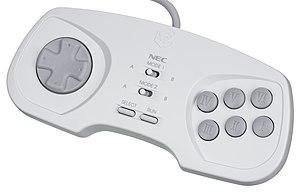
La PC-FX est une console de jeux vidéo 32 bits, développée par NEC. Elle est commercialisée à partir du 23 décembre 1994, soit quelques semaines après la PlayStation de Sony et un mois après la Sega Saturn. Pensée pour succéder à la PC-Engine et à la SuperGrafX, ses jeux sont au format CD-ROM.